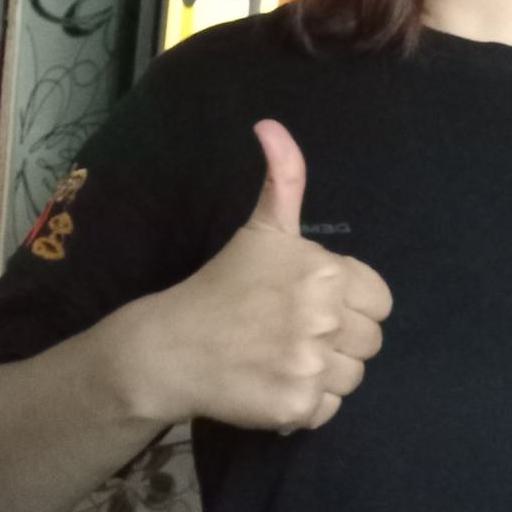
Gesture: like